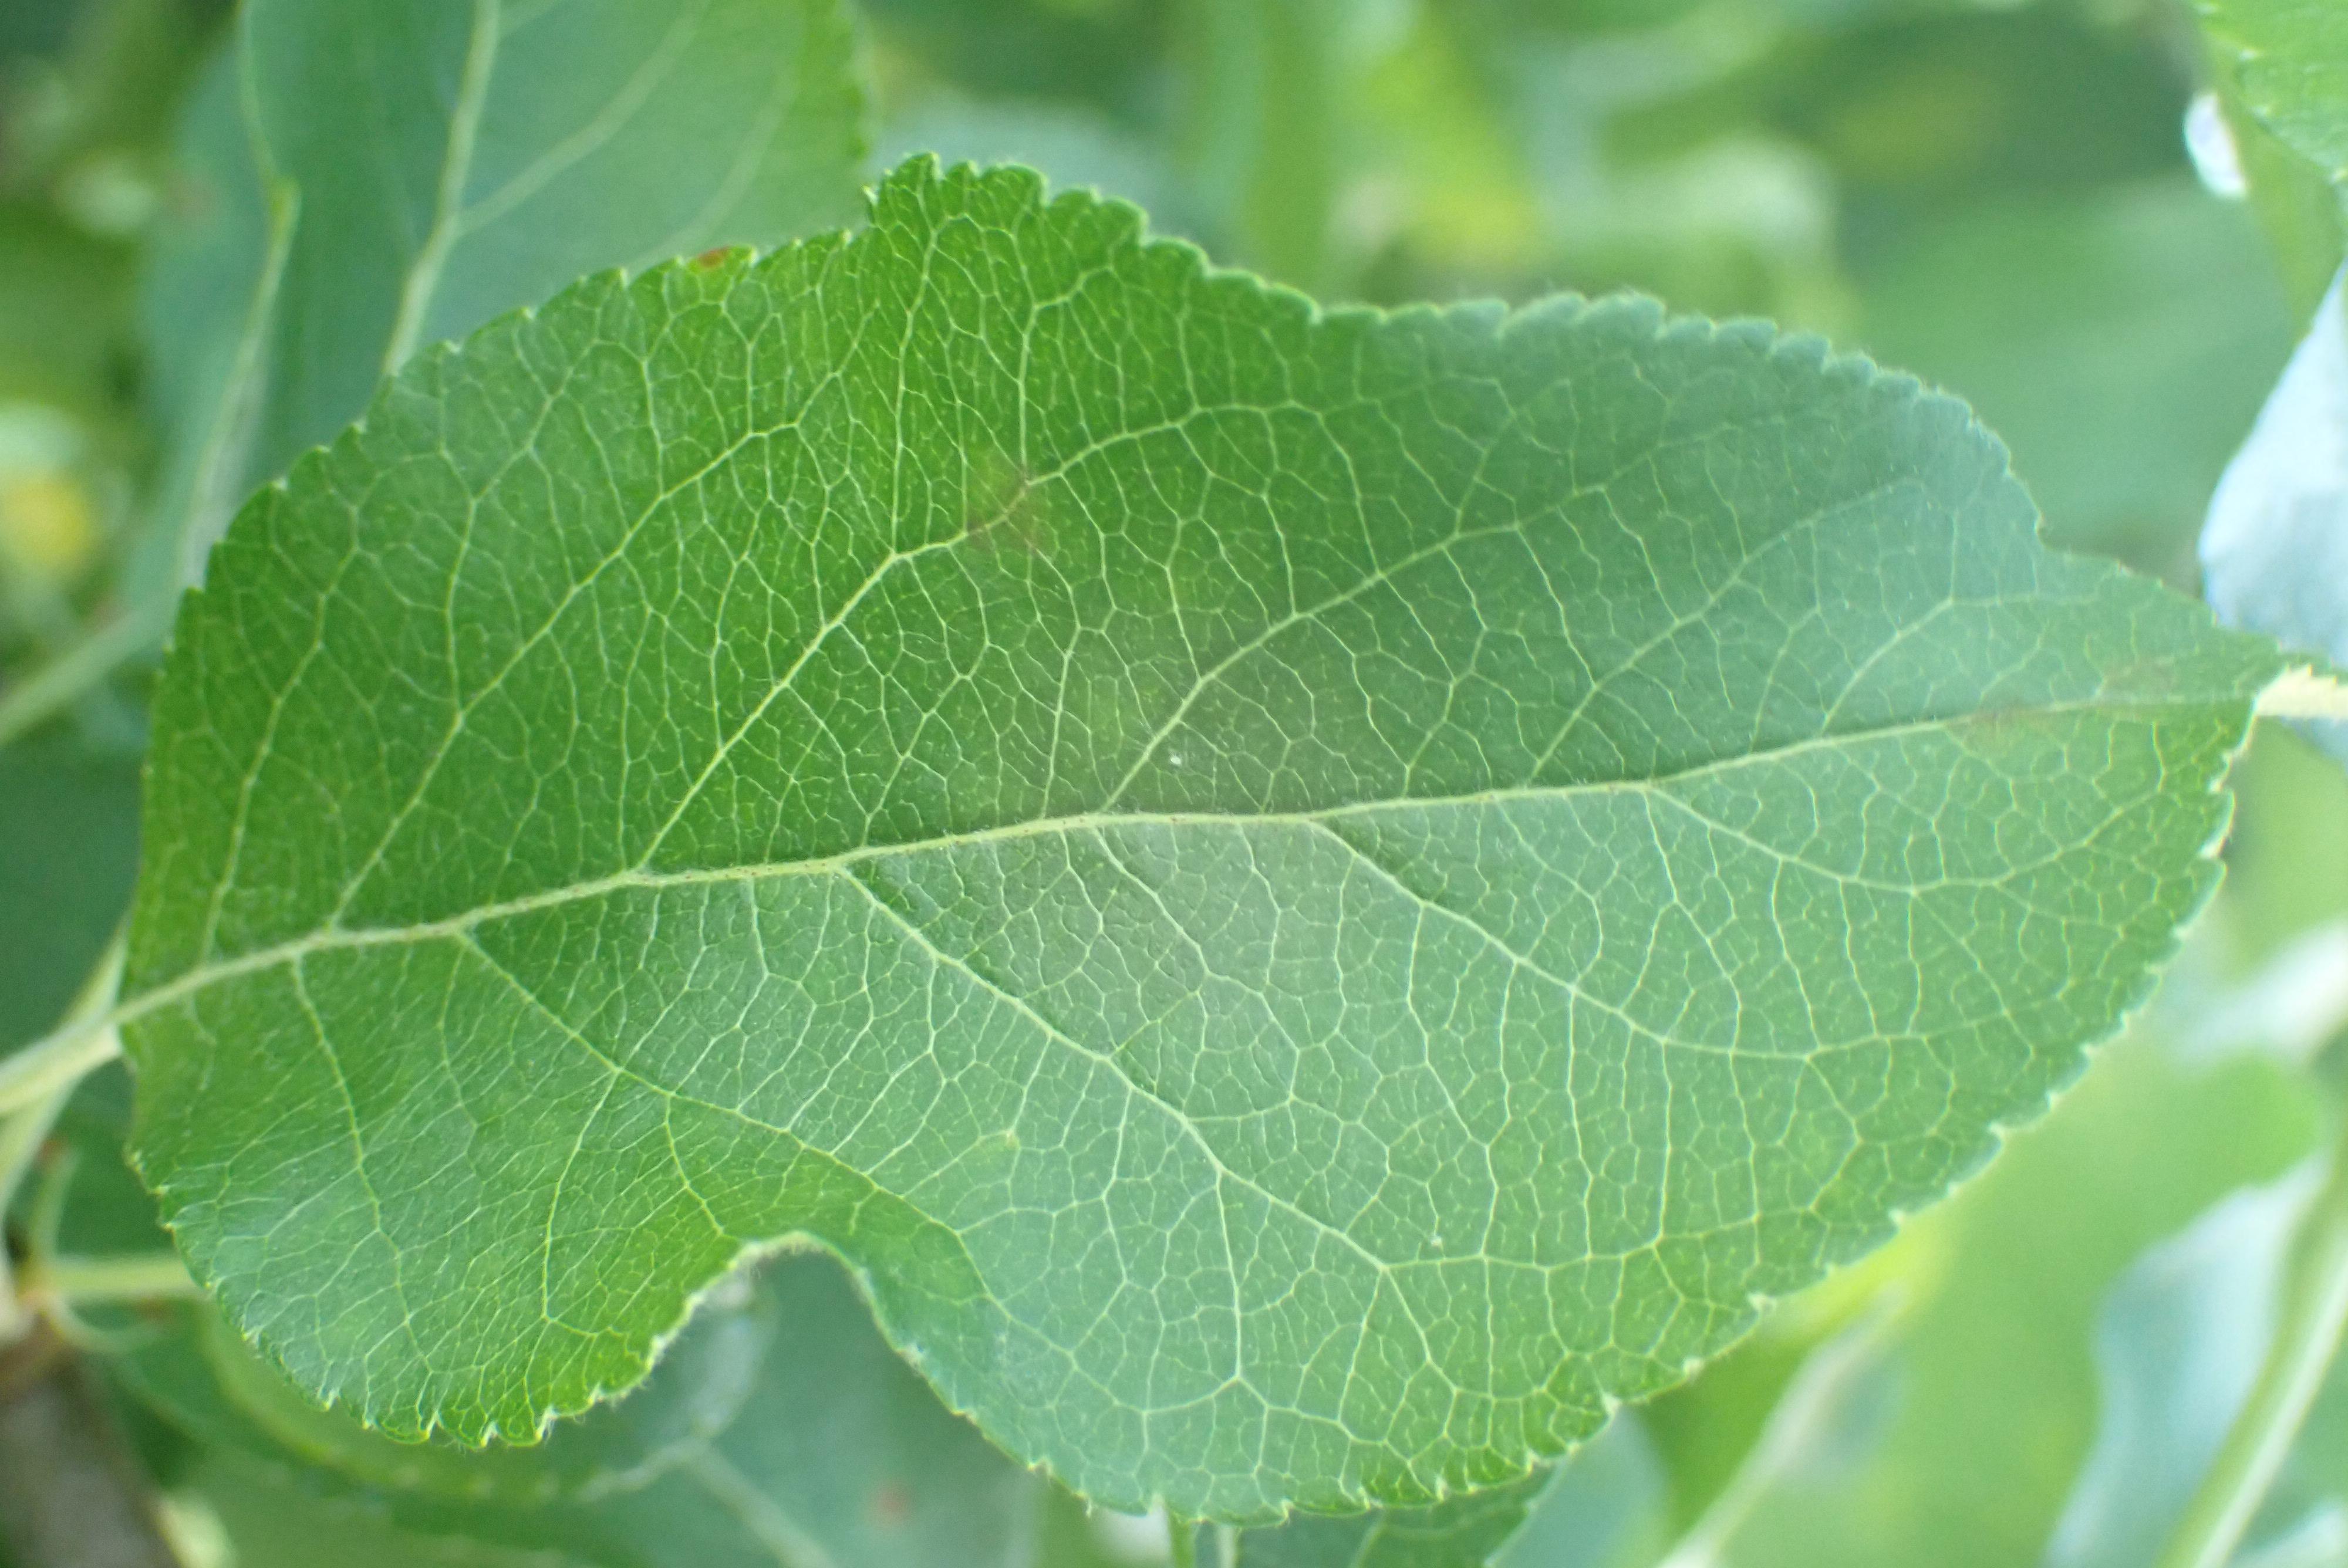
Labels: scab